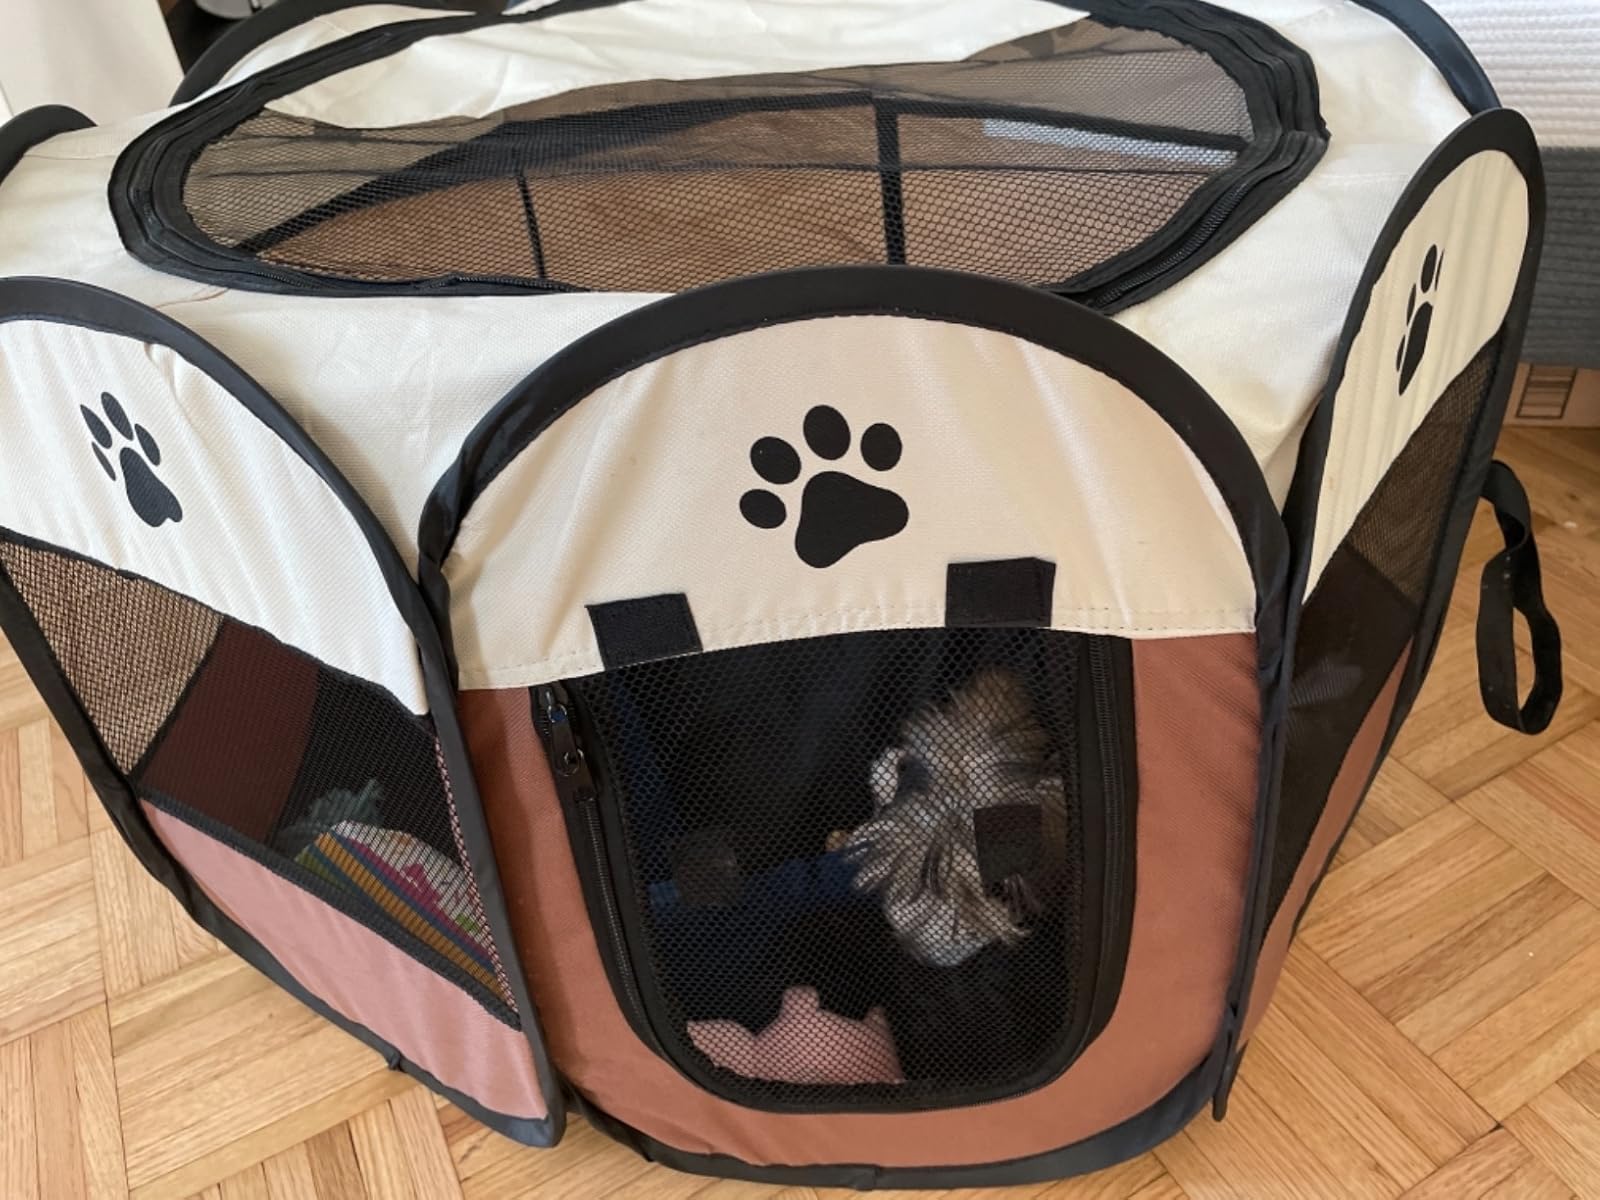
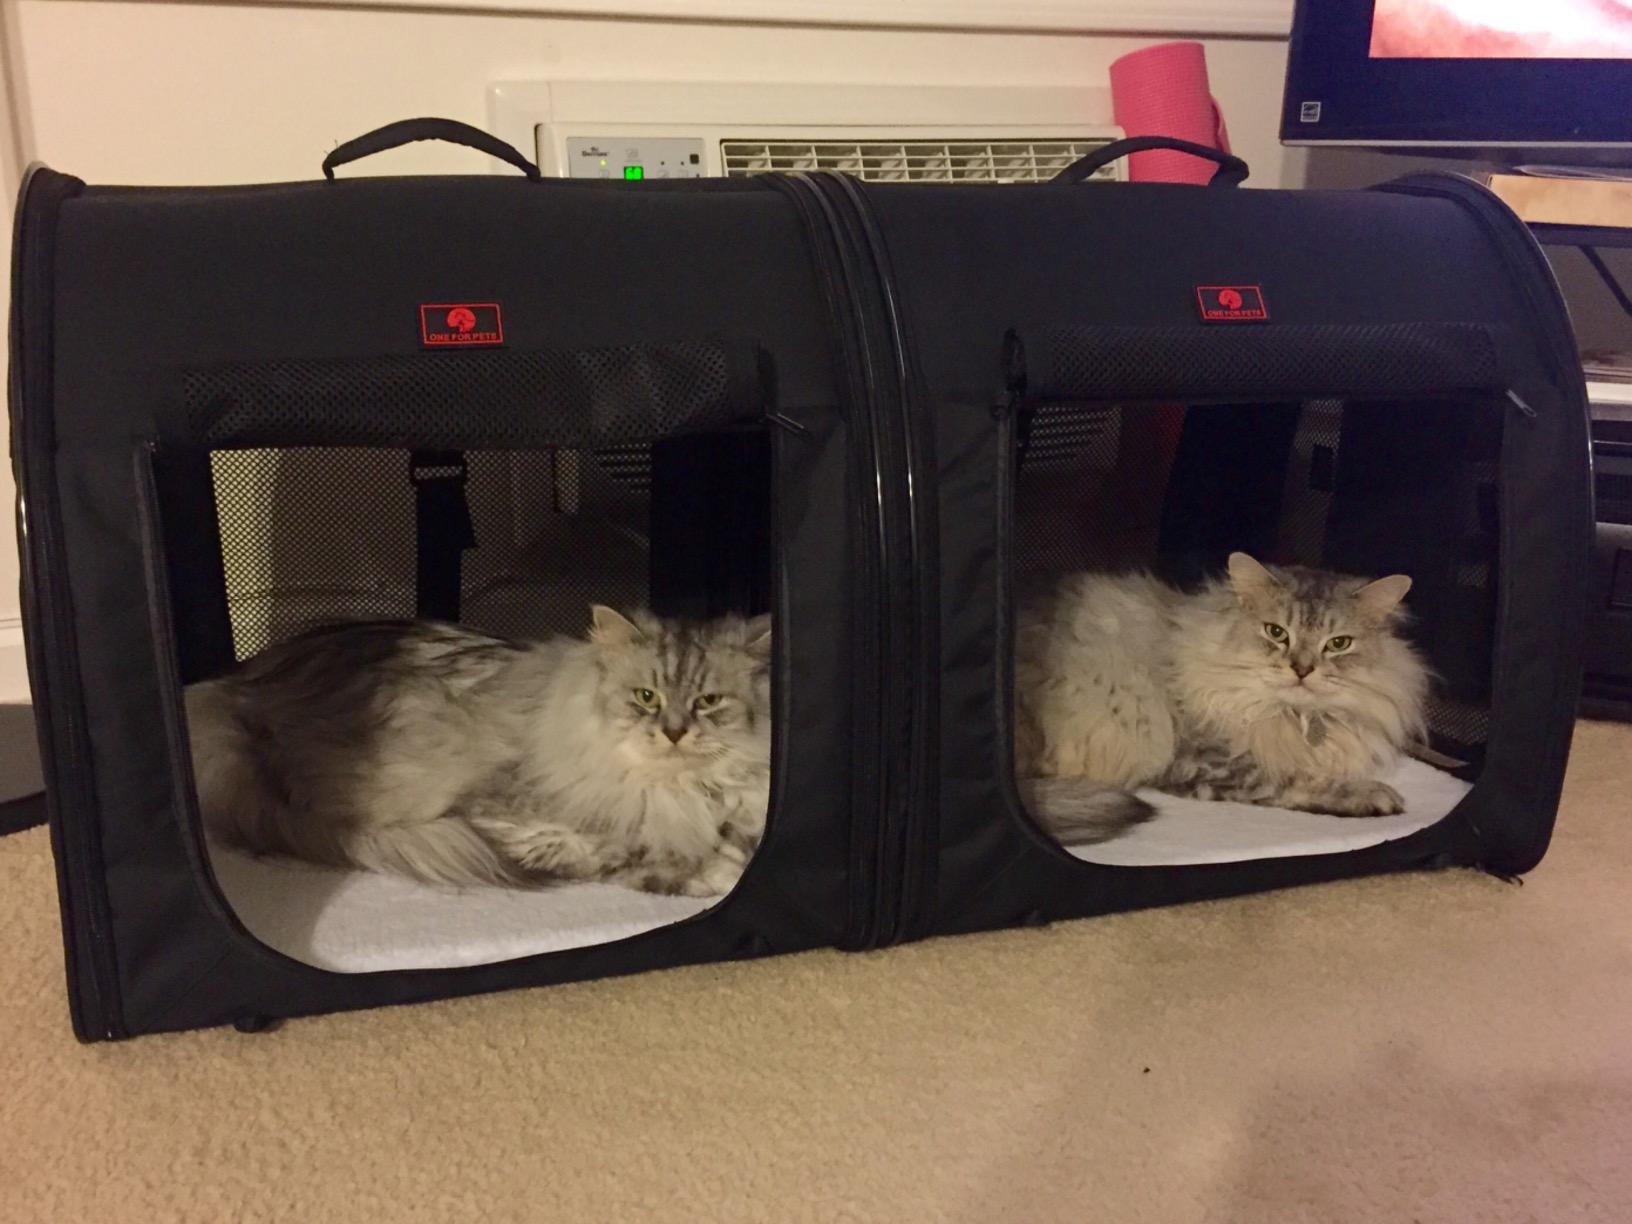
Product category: items_kennel
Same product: no